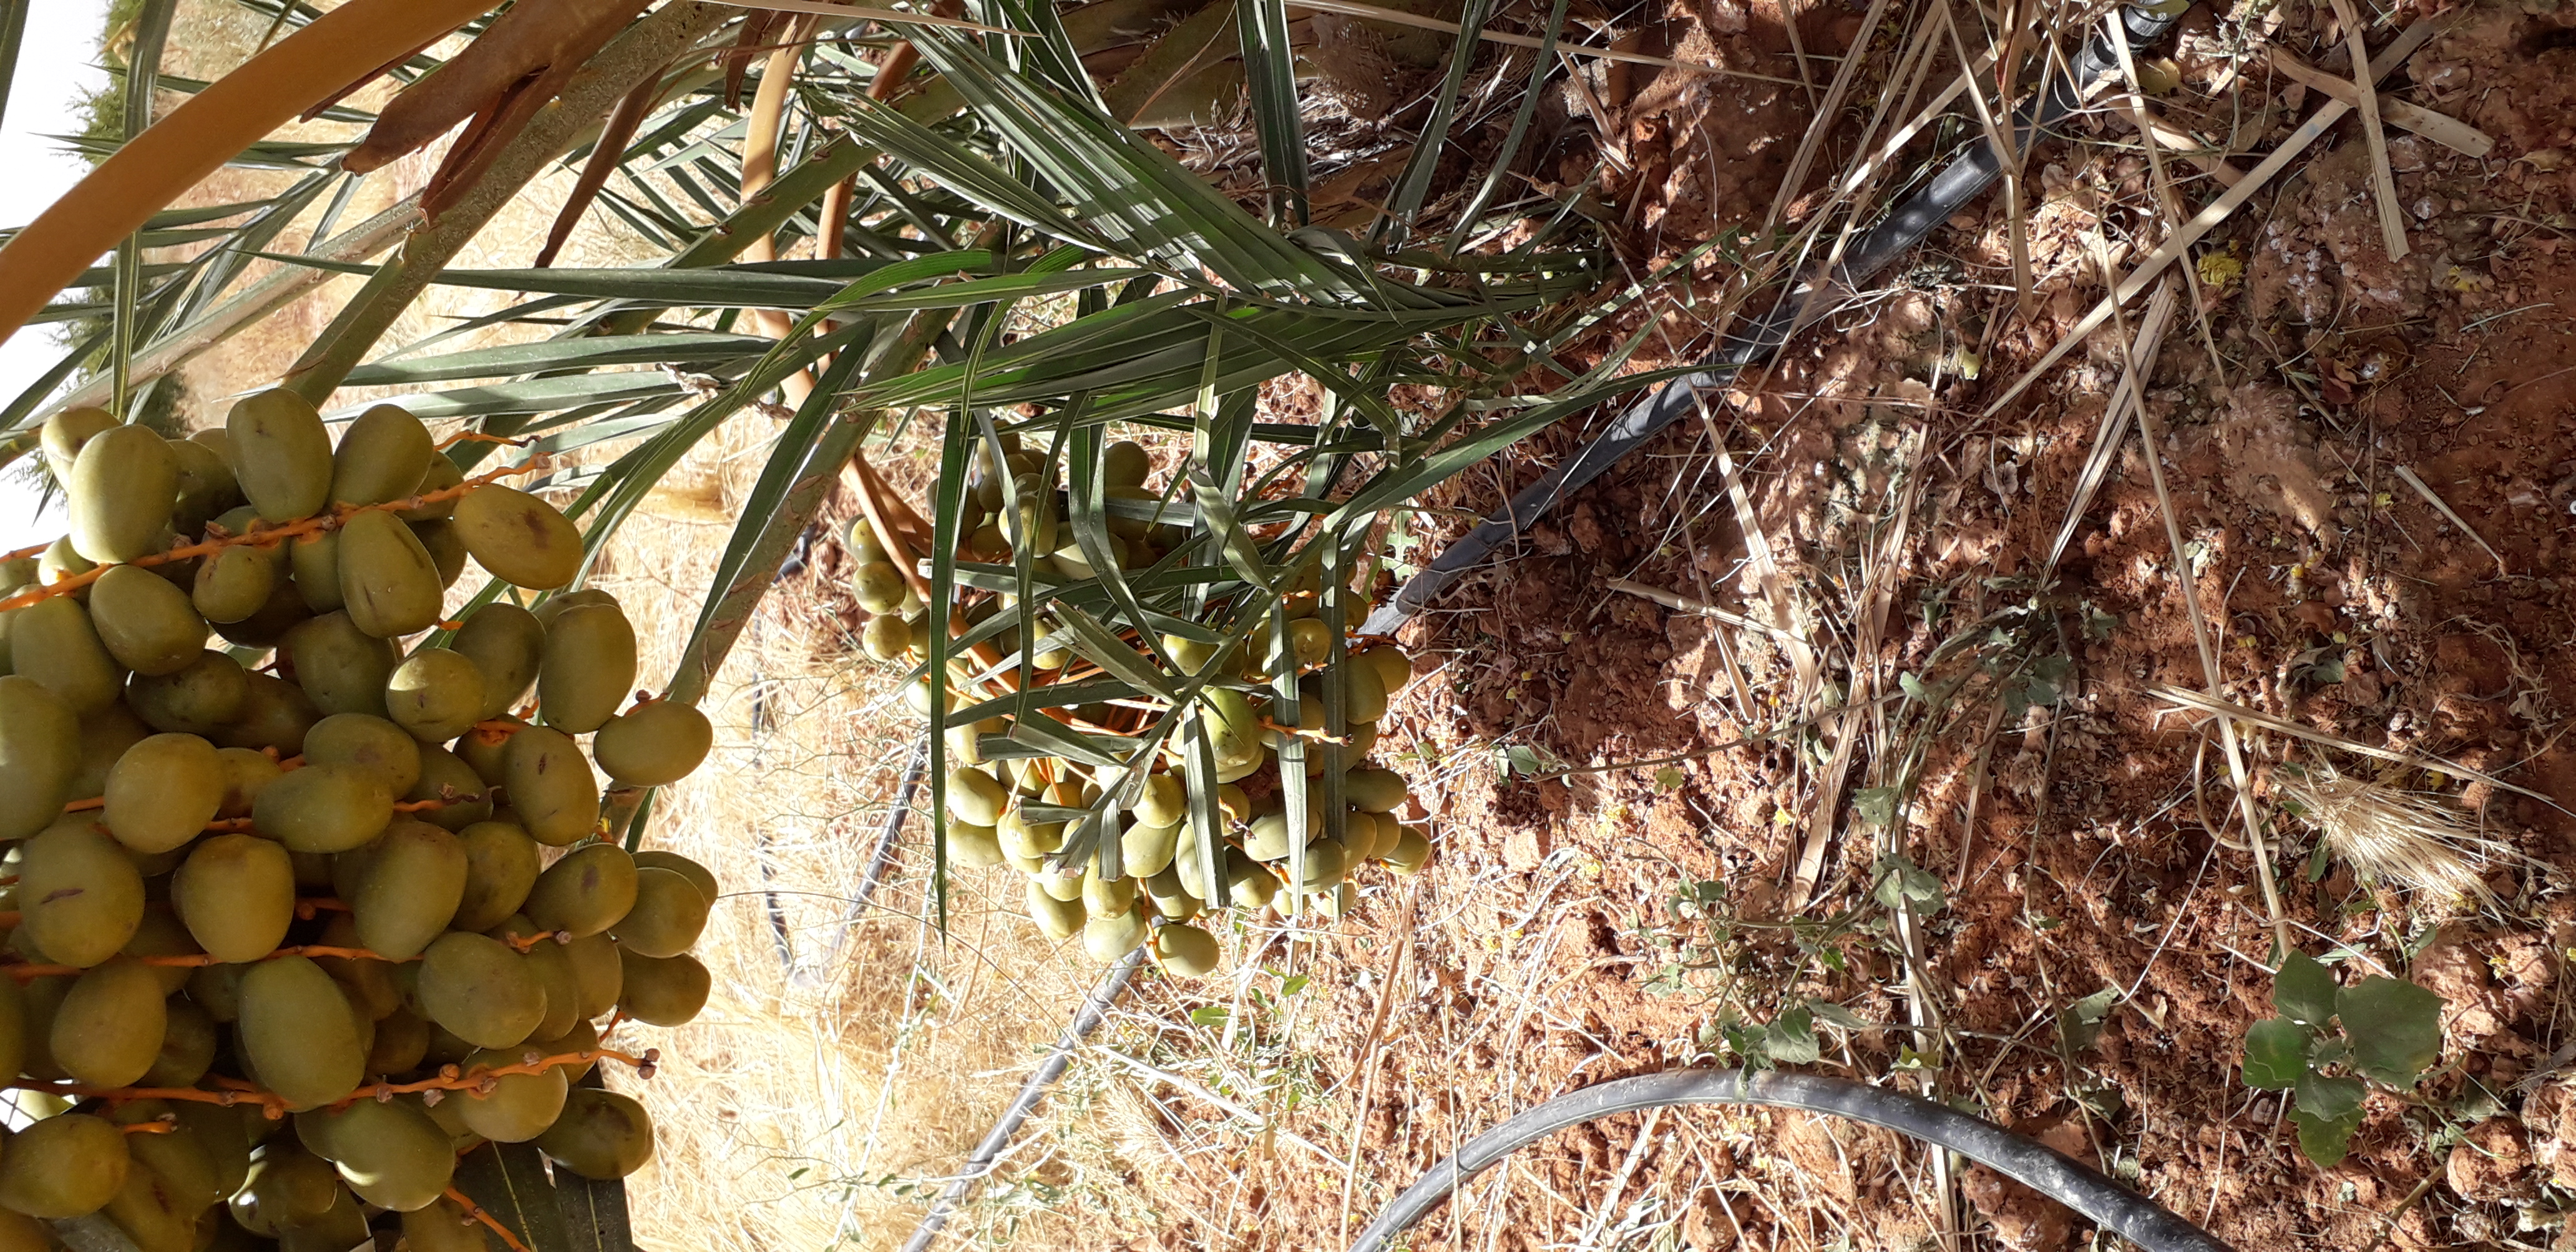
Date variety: Boufagous